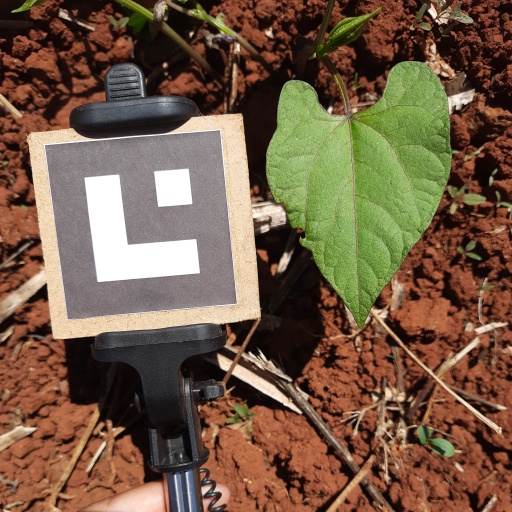
Observations: flat surface, eating holes in the edge, under sunlight